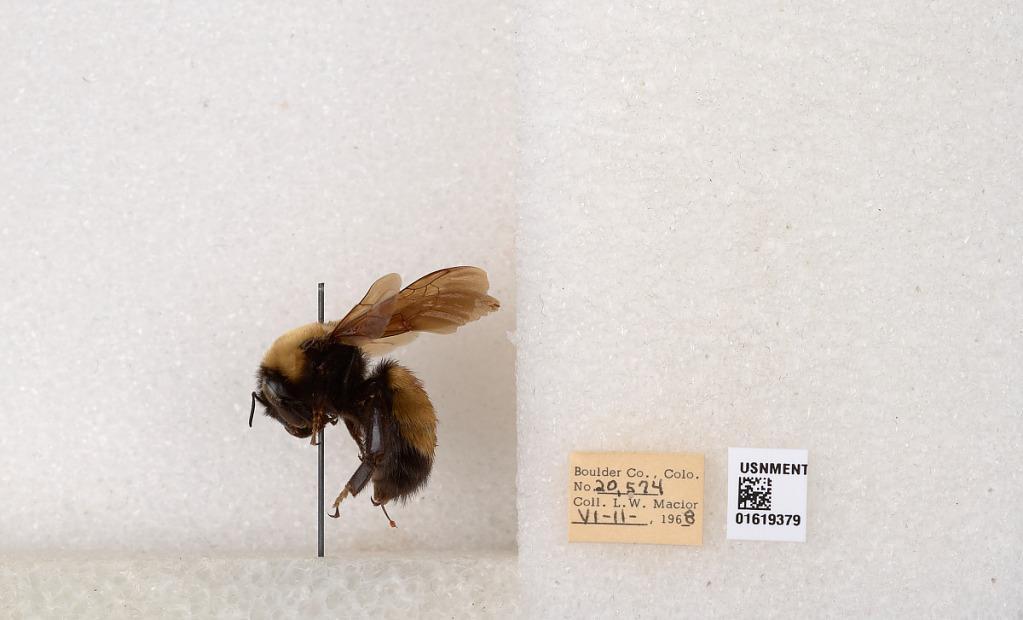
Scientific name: Bombus (Bombus) nevadensis Cresson